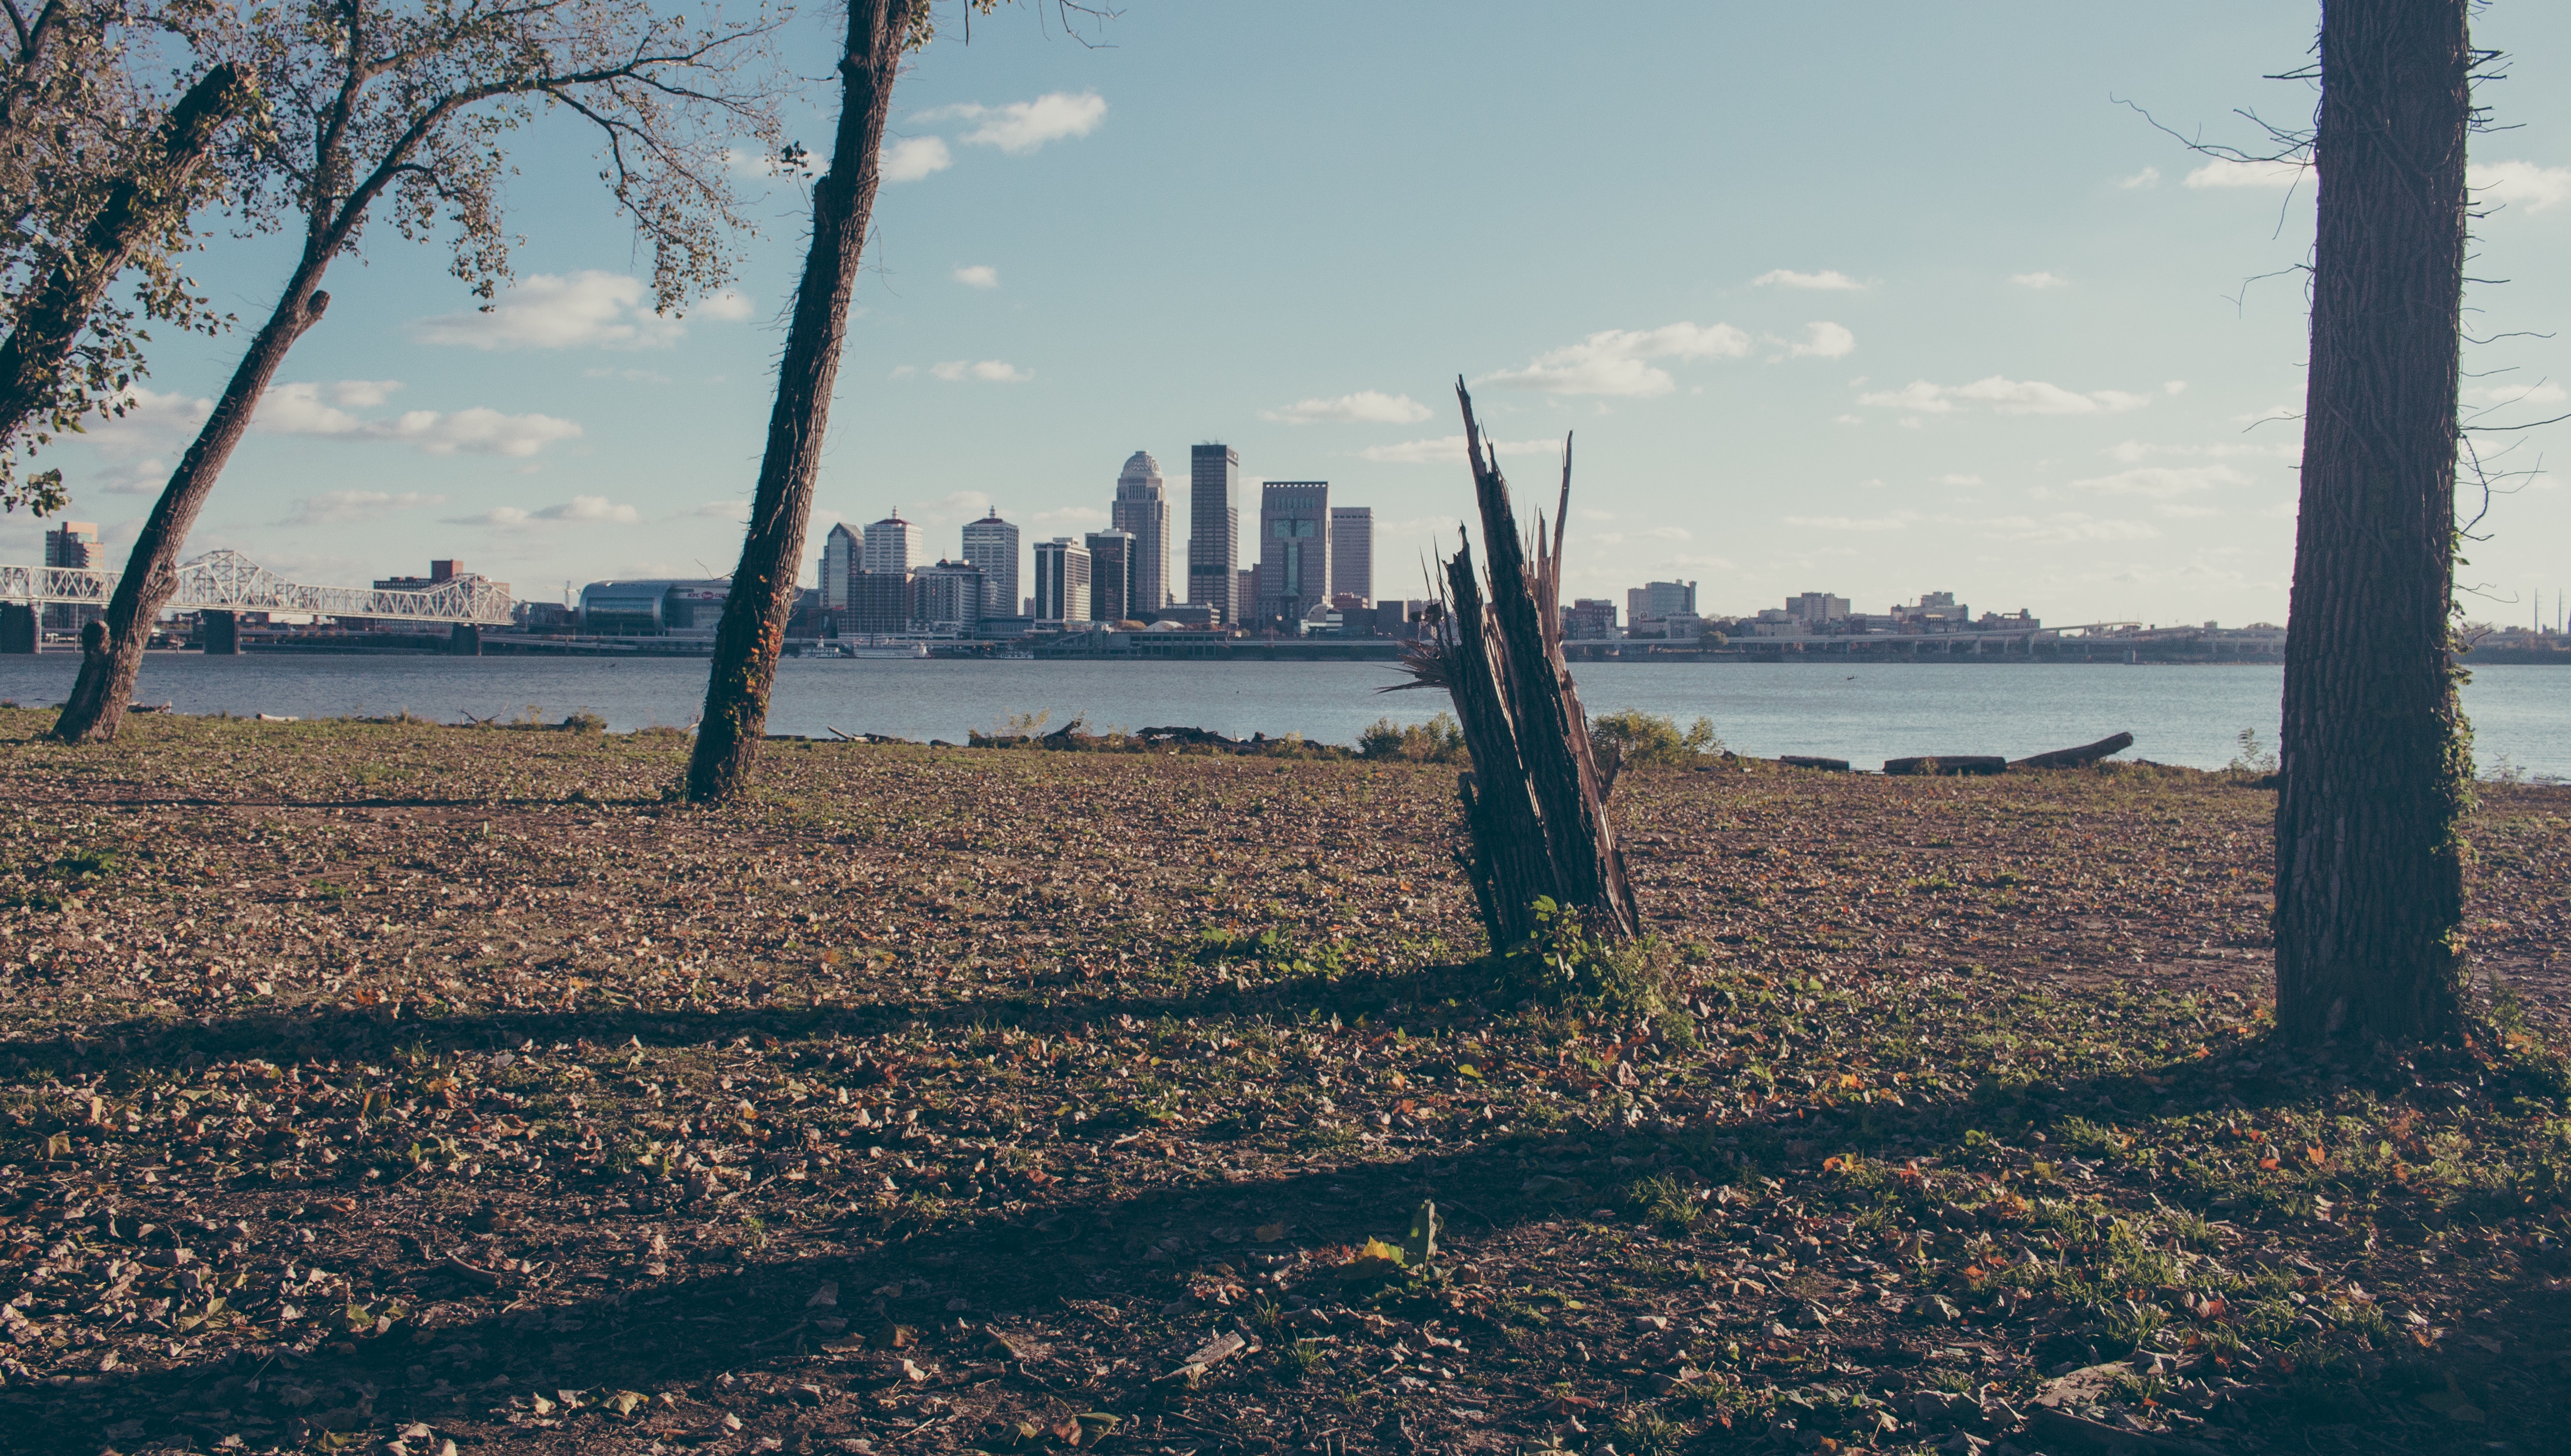
beach, sea, coast, tree, horizon, plant, sunset, sunlight, morning, shore, flower, lake, wind, evening, season, body of water, rural area, woody plant